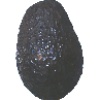
Label: avocado